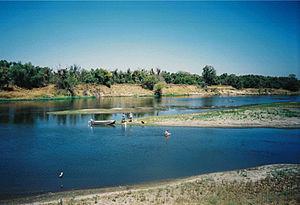
Le San Joaquin est un fleuve de 530 km de longueur, qui coule en Californie, à l'ouest des États-Unis.